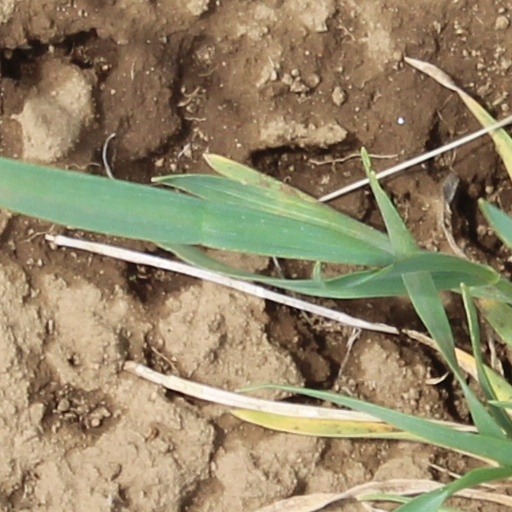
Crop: wheat